WWRI (AM)

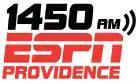
Logo for WLKW/WPVD as "ESPN 1450 Providence", used from 2009 to 2019.

After Disney acquired WICE (550 AM, now WSJW) in April 2001 and moved Radio Disney there, it sold WHRC to Hall Communications; and on June 20, 2001, the station dropped Radio Disney and began simulcasting urban oldies with New Bedford sister station WNBH and returned to its original WWRI call sign.